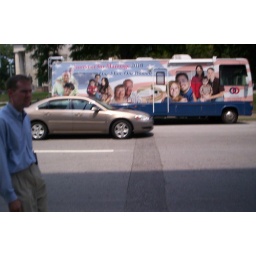
NOM bus from across the street. Of course, the car in front is better looking!